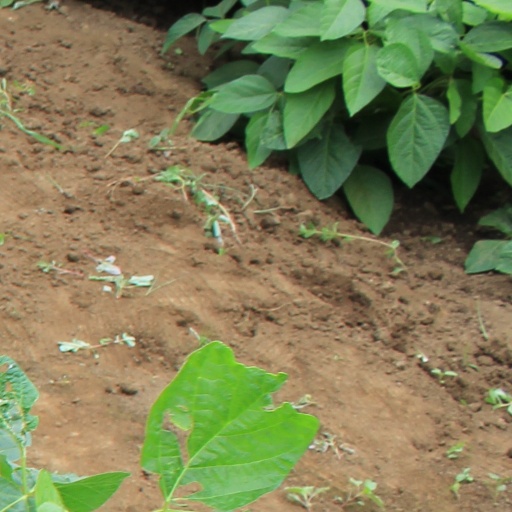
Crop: soybean